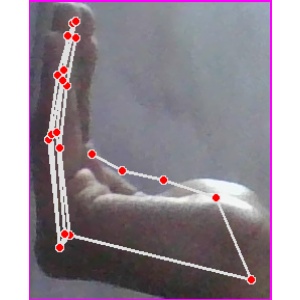
अक्षर: स